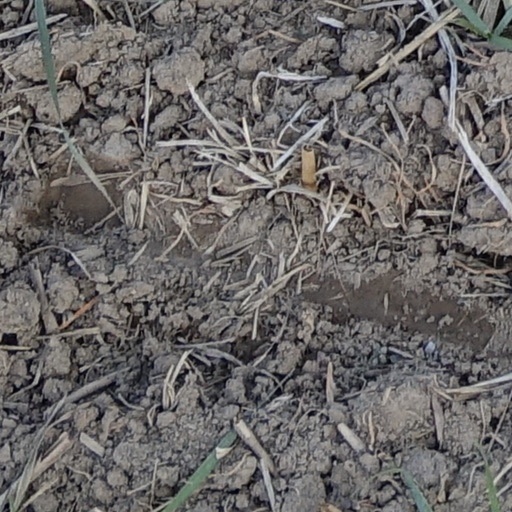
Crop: wheat